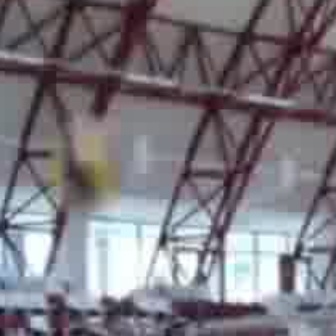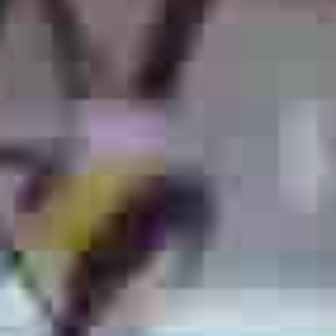
  Please identify the target specified by the bounding box [38,121,119,202] in the first image and locate it in the second image. Return the coordinates in [x_min,y_min,x_max,y_max] format.
Answer: [11,117,210,316]